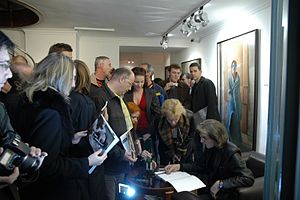
István Sándorfi
István Sándorfi var en ungarsk maler.